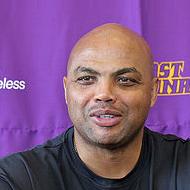
Age: 44